Non-linear inverse Compton scattering

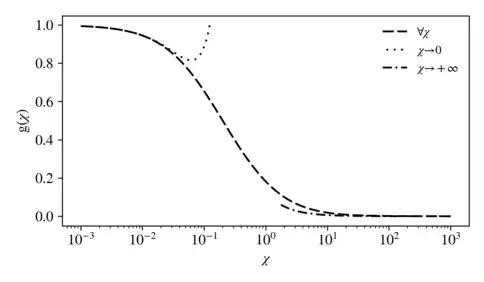
Plot of formula_98 with the full expression (formula_99), with the approximated version when formula_100, and in the approximation for large values when formula_101.

formula_102This expression is equal to the classical one if formula_98 is equal to one and it can be expanded in two limiting cases, near the classical limit and when quantum effects are of major importance:formula_104A related quantity is the rate of photon emission:formula_105where it is made explicit that the integration is limited by the condition that if formula_92 no photons can be produced. This rate of photon emission depends explicitly on electron quantum parameter and on the Lorentz factor for the electron.